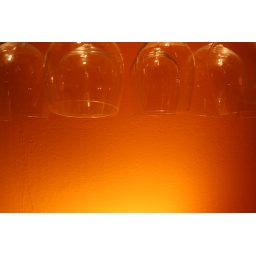
Wine glasses in an orange kitchen